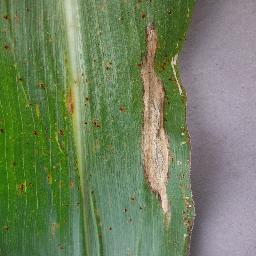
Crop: corn
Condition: (maize)_northern_blight